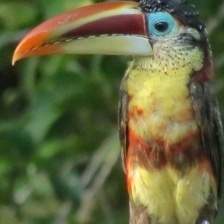
Species: CURL CRESTED ARACURI
Scientific name: PTEROGLOSSUS BEAUHARNAESII
ImageNet parent category: toucan